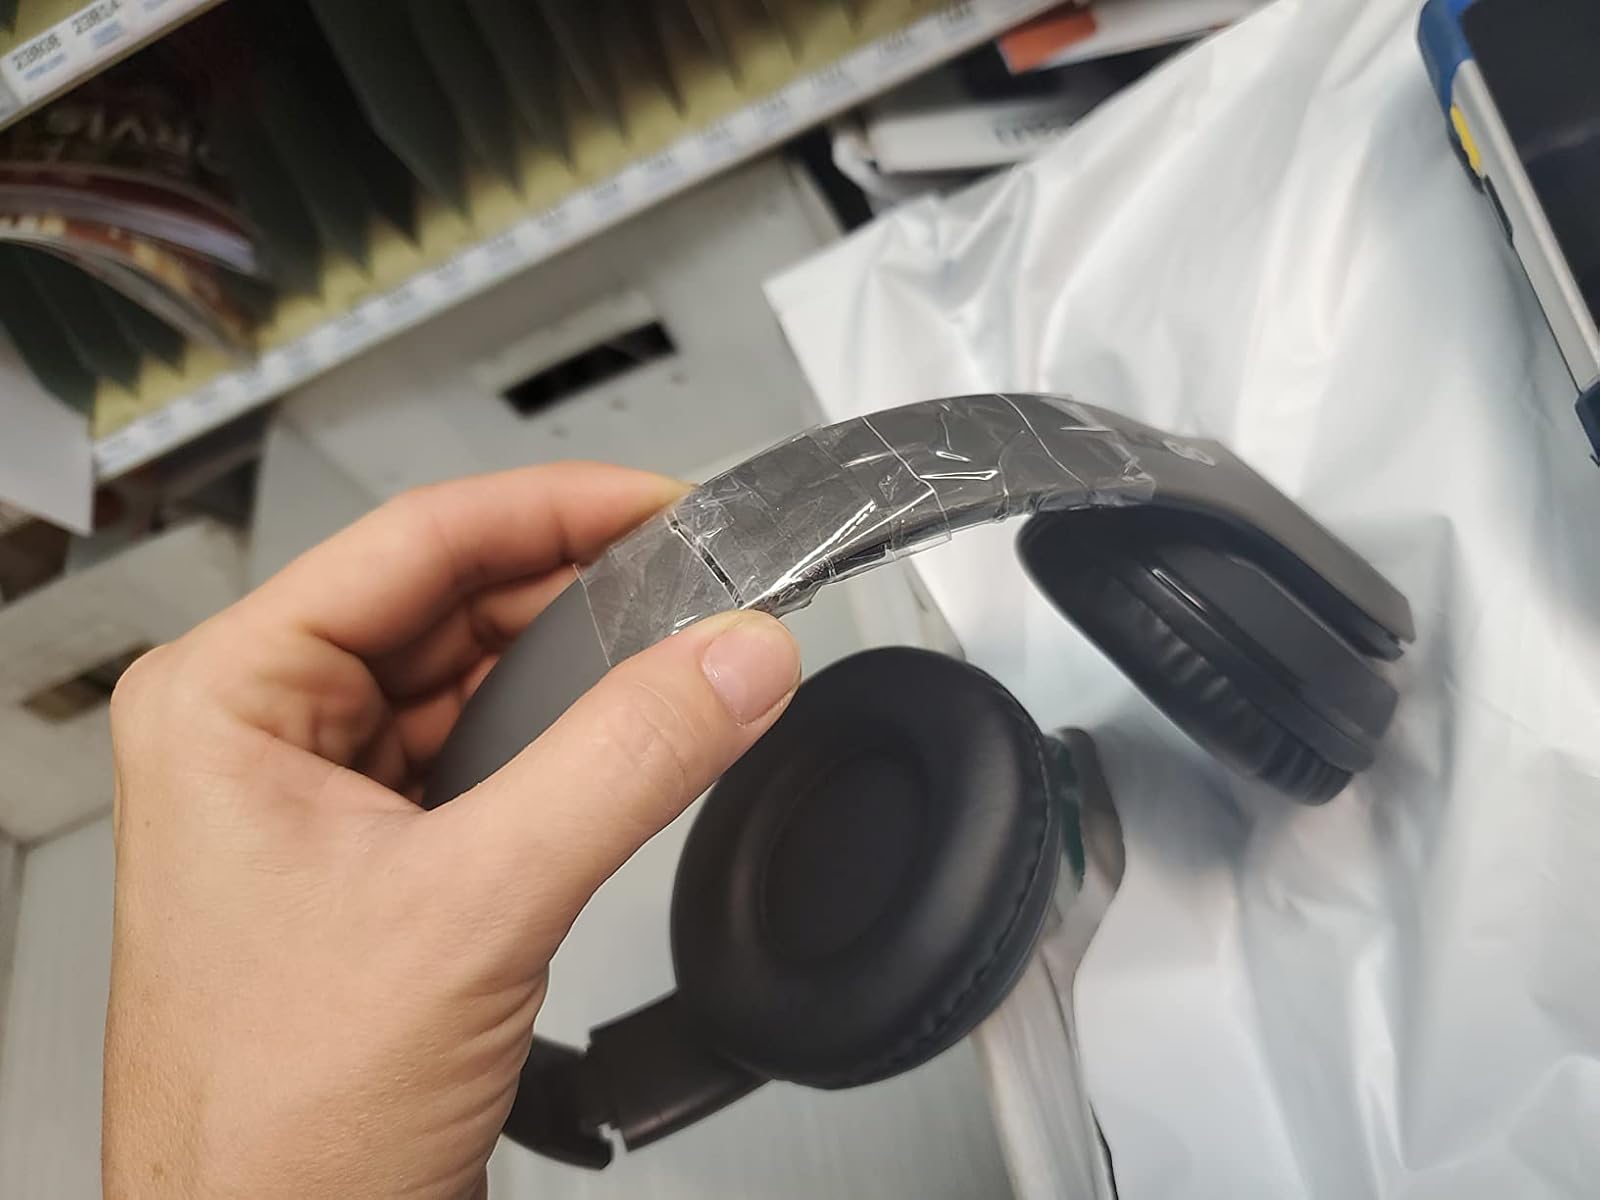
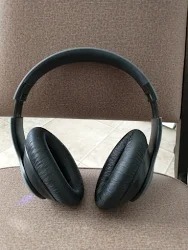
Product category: headphones
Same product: yes